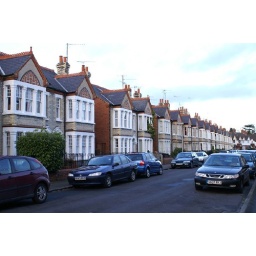
The street scene near Celine's dorm. Each house costs around NTD 7 millions.